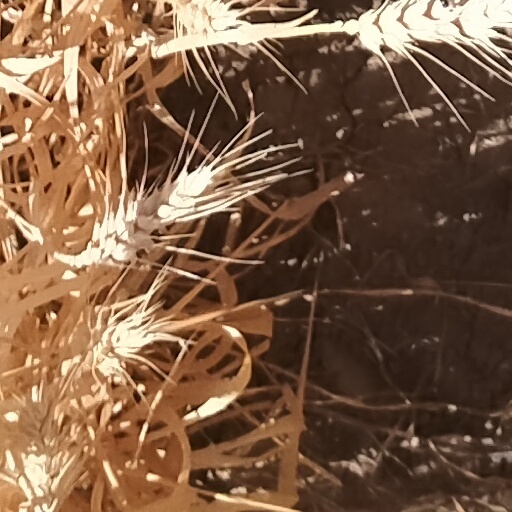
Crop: wheat